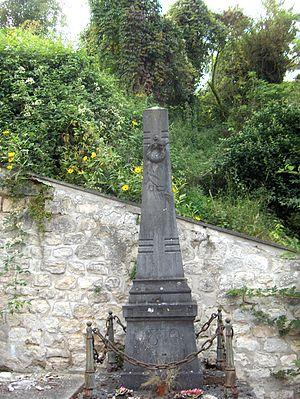
Parmain est une ville francilienne du Val-d'Oise, située sur la rive droite de l’Oise, à trente kilomètres à vol d’oiseau au nord de Paris. La commune, au caractère essentiellement résidentiel, avec le cœur historique du hameau de Jouy-le-Comte, fait partie de la région naturelle et historique du Vexin français et est membre fondateur du parc naturel régional du même nom. Elle forme avec L'Isle-Adam, son chef-lieu de canton situé sur l’autre rive de la rivière et avec qui elle partage sa gare, une agglomération d’environ 16 000 habitants. Ses habitants sont les Parminois et Parminoises.